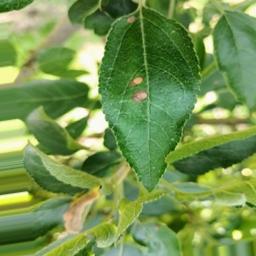
Label: Alternaria